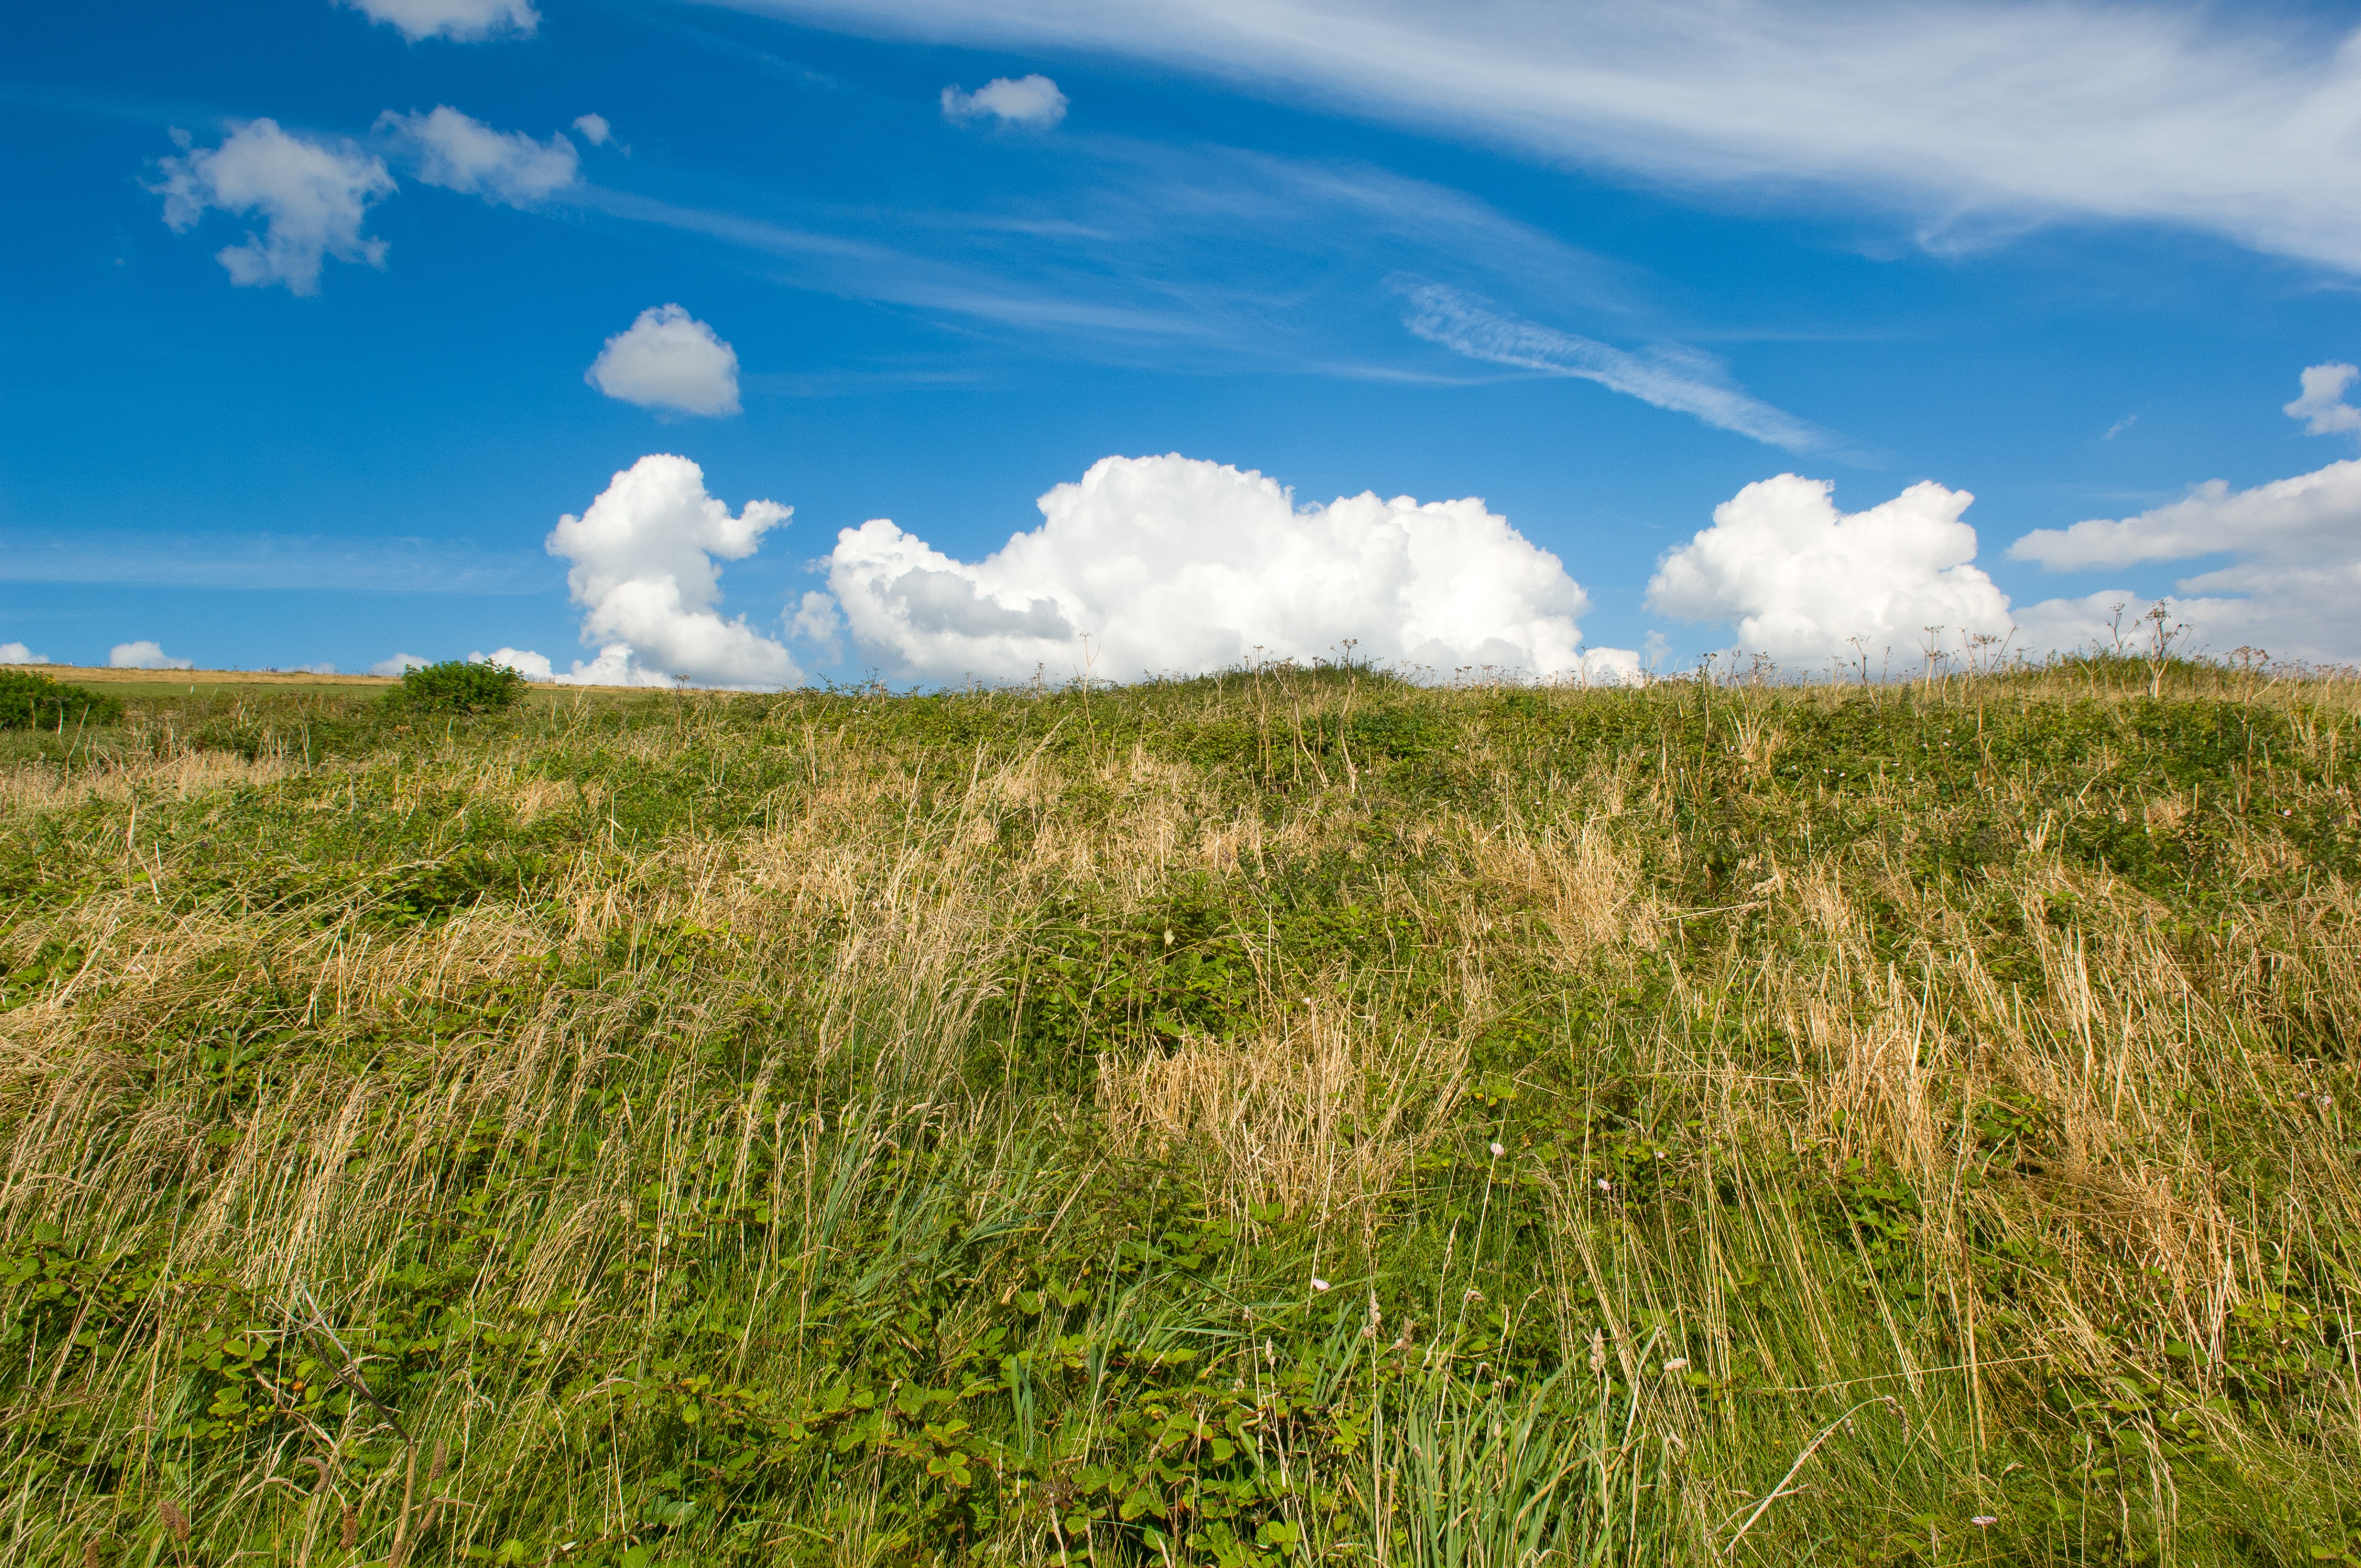
landscape, coast, tree, nature, grass, horizon, marsh, mountain, cloud, plant, sky, field, lawn, meadow, prairie, countryside, sunlight, hill, wind, country, summer, pasture, long grass, terrain, savanna, plain, clouds, grassland, wetland, bog, plateau, dramatic, habitat, ecosystem, tundra, steppe, rural area, natural environment, geographical feature, grass family, ecoregion, green foreground